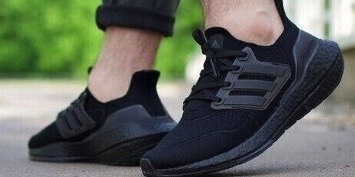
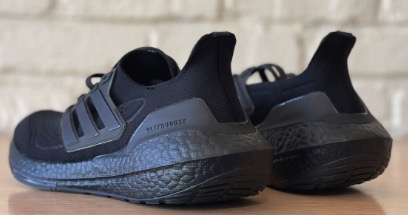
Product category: misc
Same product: yes